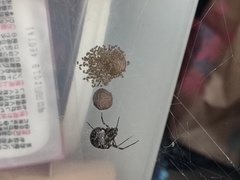
Species: Parasteatoda_tepidariorum